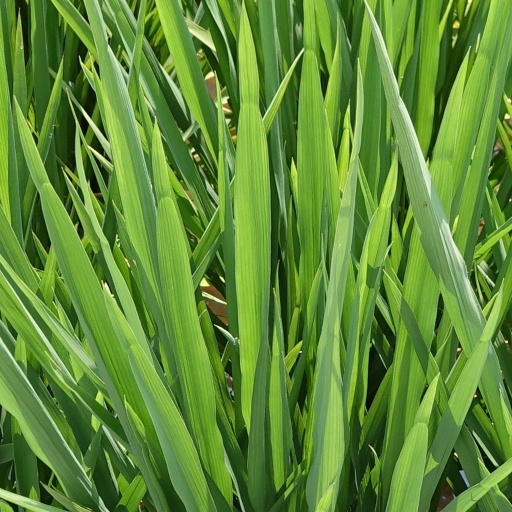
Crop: rice